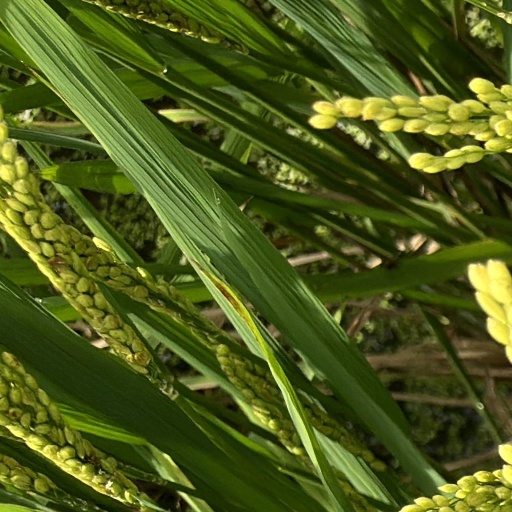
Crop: rice